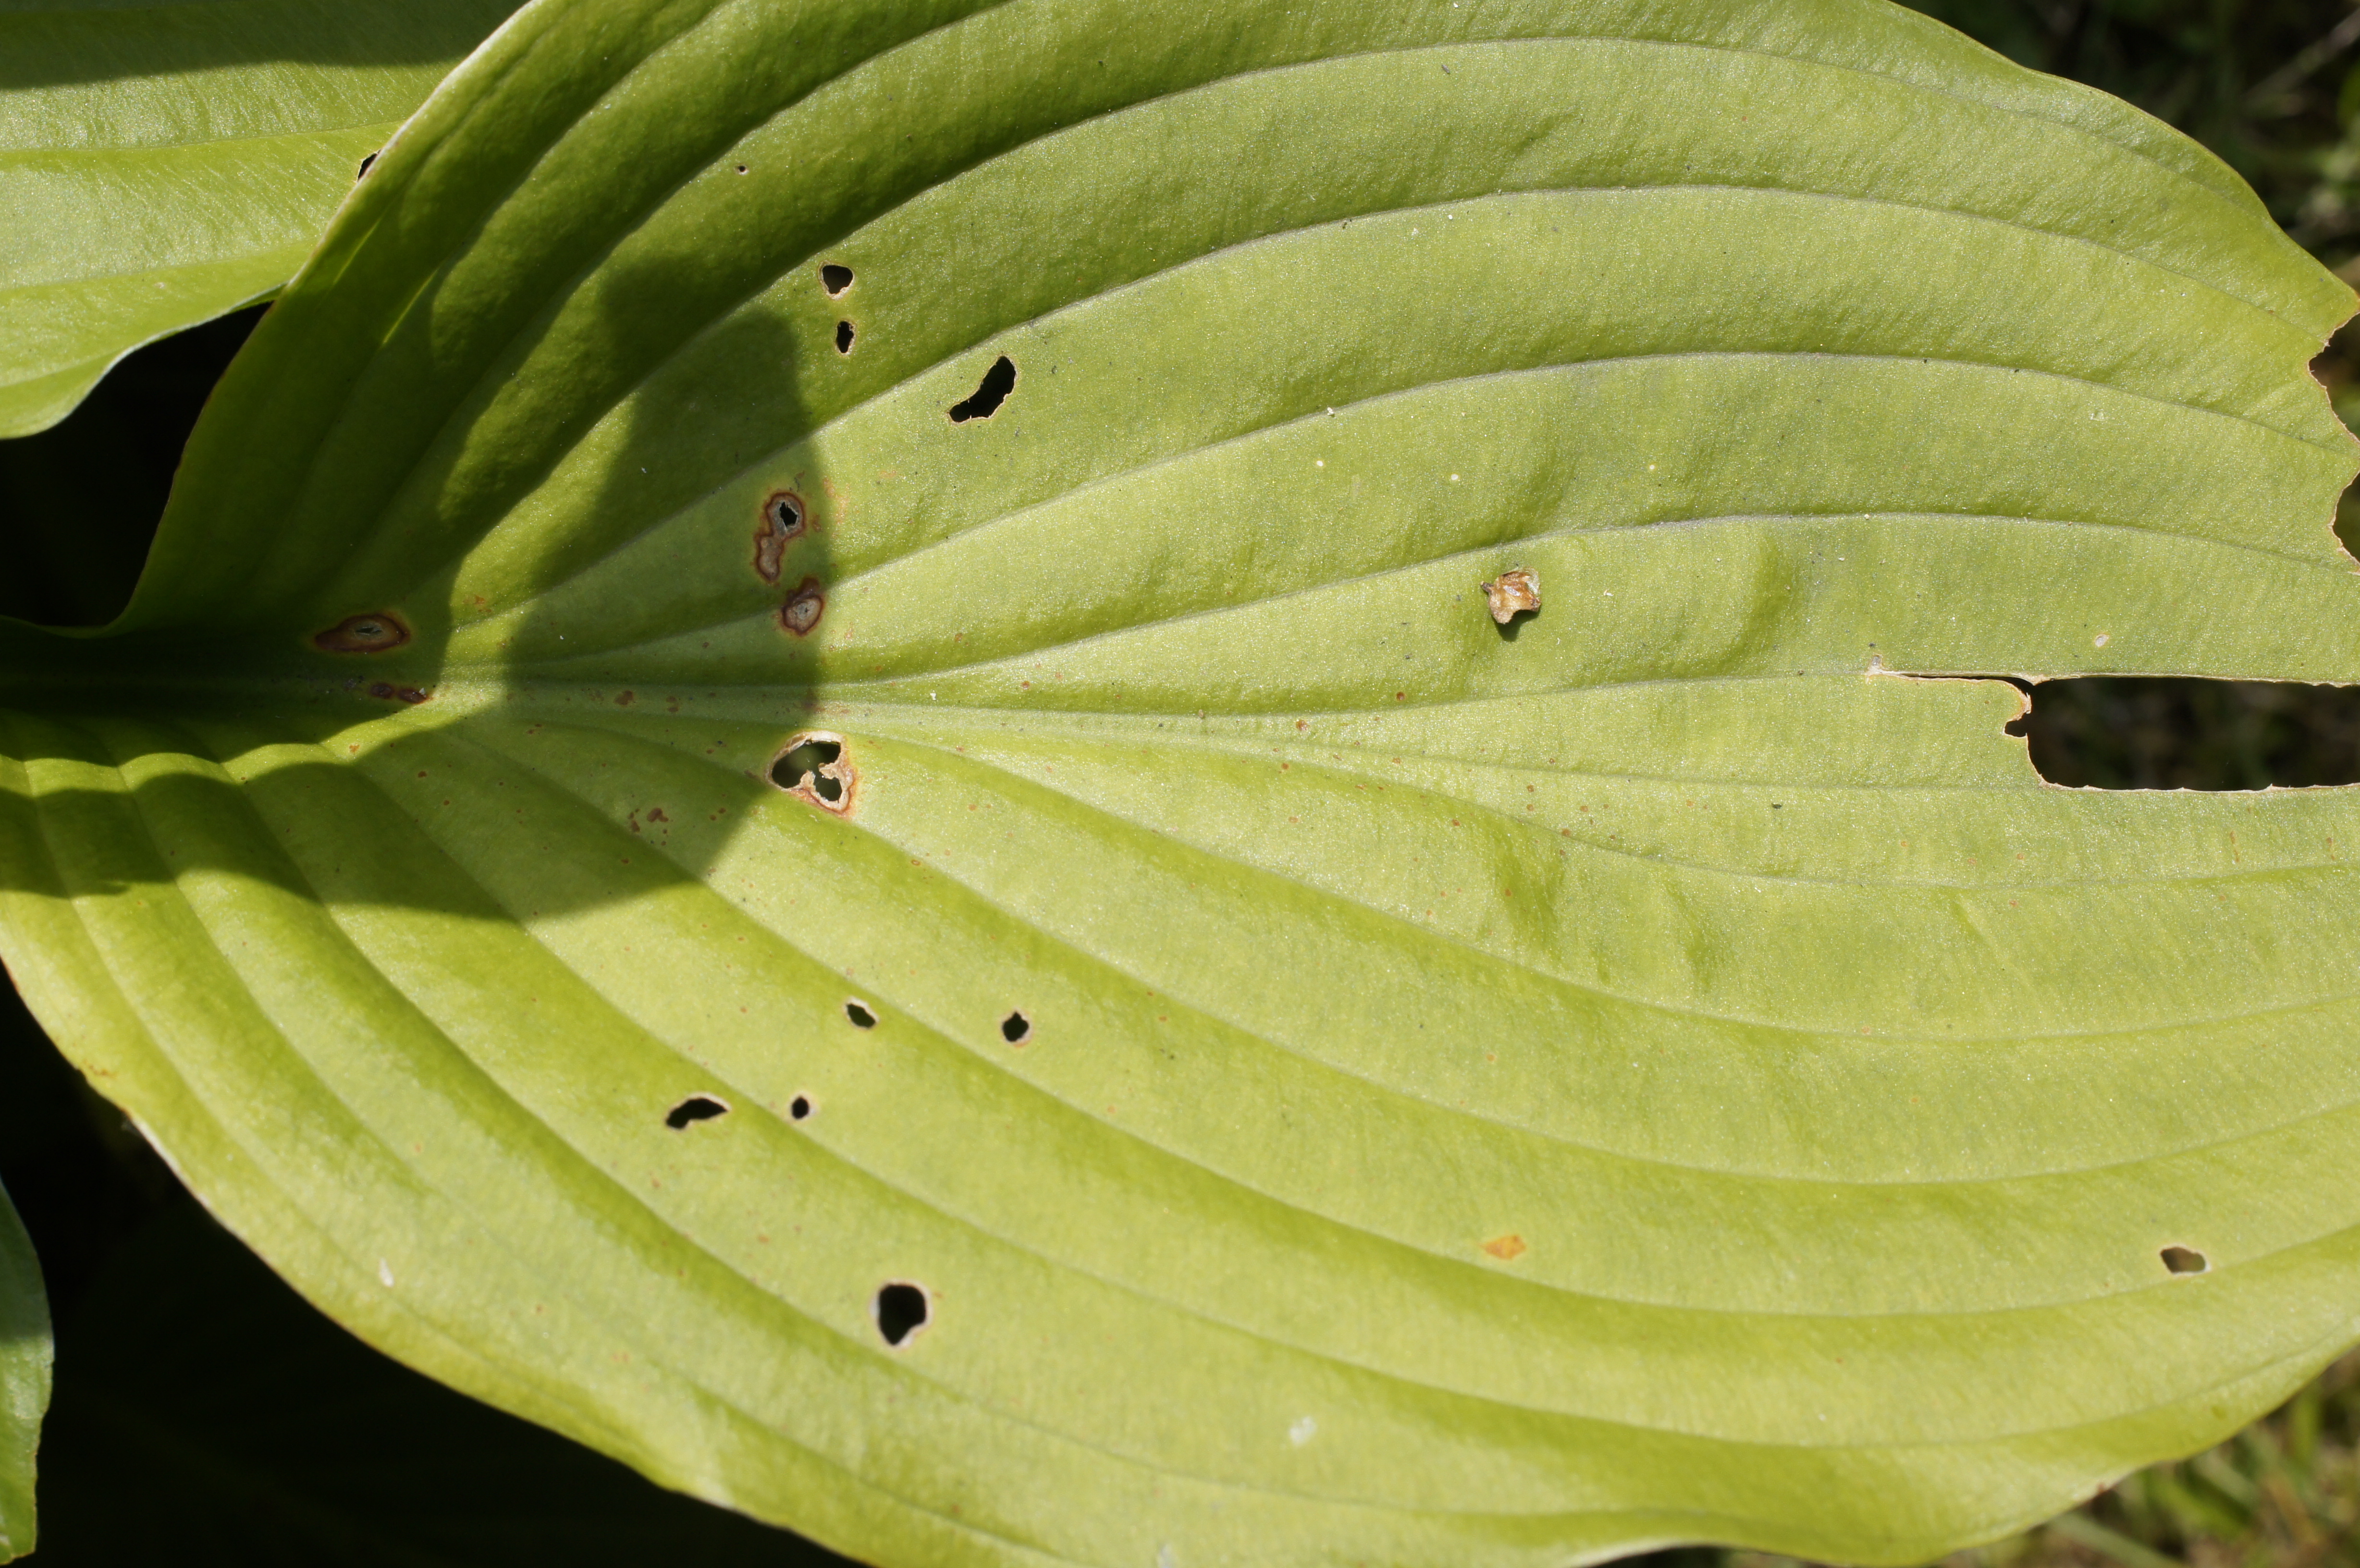
nature, leaf, green, flower, plant, botany, terrestrial plant, water lily, wildflower, plant pathology, flowering plant